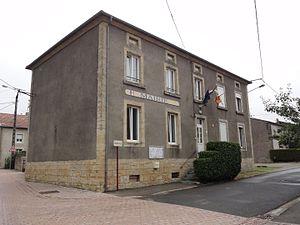
Laix est une commune française située dans le département de Meurthe-et-Moselle, en région Grand Est.